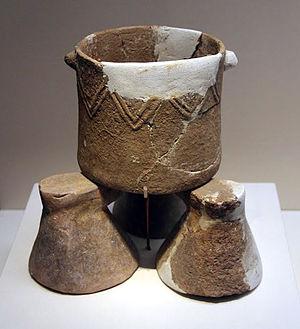
La culture de Cishan-Beifudi est une culture qui correspond à l'une des premières cultures néolithiques de la Chine. Découverte en 1976, dans le district de Wu'an, au Hebei en Chine. Avec la chasse et la cueillette on y a commencé à pratiquer la culture du millet des oiseaux. C'est, avec la culture de Peiligang l'une des cultures qui a précédé la culture de Yangshao, dans la Plaine centrale de Chine.
Par culture de Yangshao on désigne des cultures du Néolithique moyen chinois dans la région du fleuve Jaune, dans le Nord de la Chine, qui se caractérisent par leur céramique de qualité aux formes nombreuses. Certaines céramiques Yangshao sont peintes avec des motifs figuratifs stylisés ou avec des motifs géométriques, peut-être symboliques. Ces cultures ont été précédées par plusieurs cultures du Néolithique ancien entre 5500 et 4500, que l'on nomme « pré-Yangshao », dans un environnement de chasseurs-cueilleurs. Les premiers indices de néolithisation dans la région remontant vers 7000 av. J.-C.